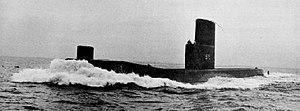
Le S2Wa Reactor est un réacteur nucléaire conçu par Westinghouse Electric et utilisé par l’United States Navy pour fournir de l’électricité ainsi que la propulsion sur sous-marin USS Seawolf